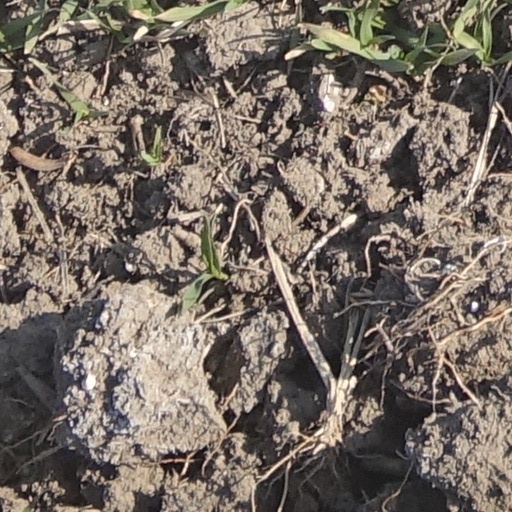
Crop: wheat